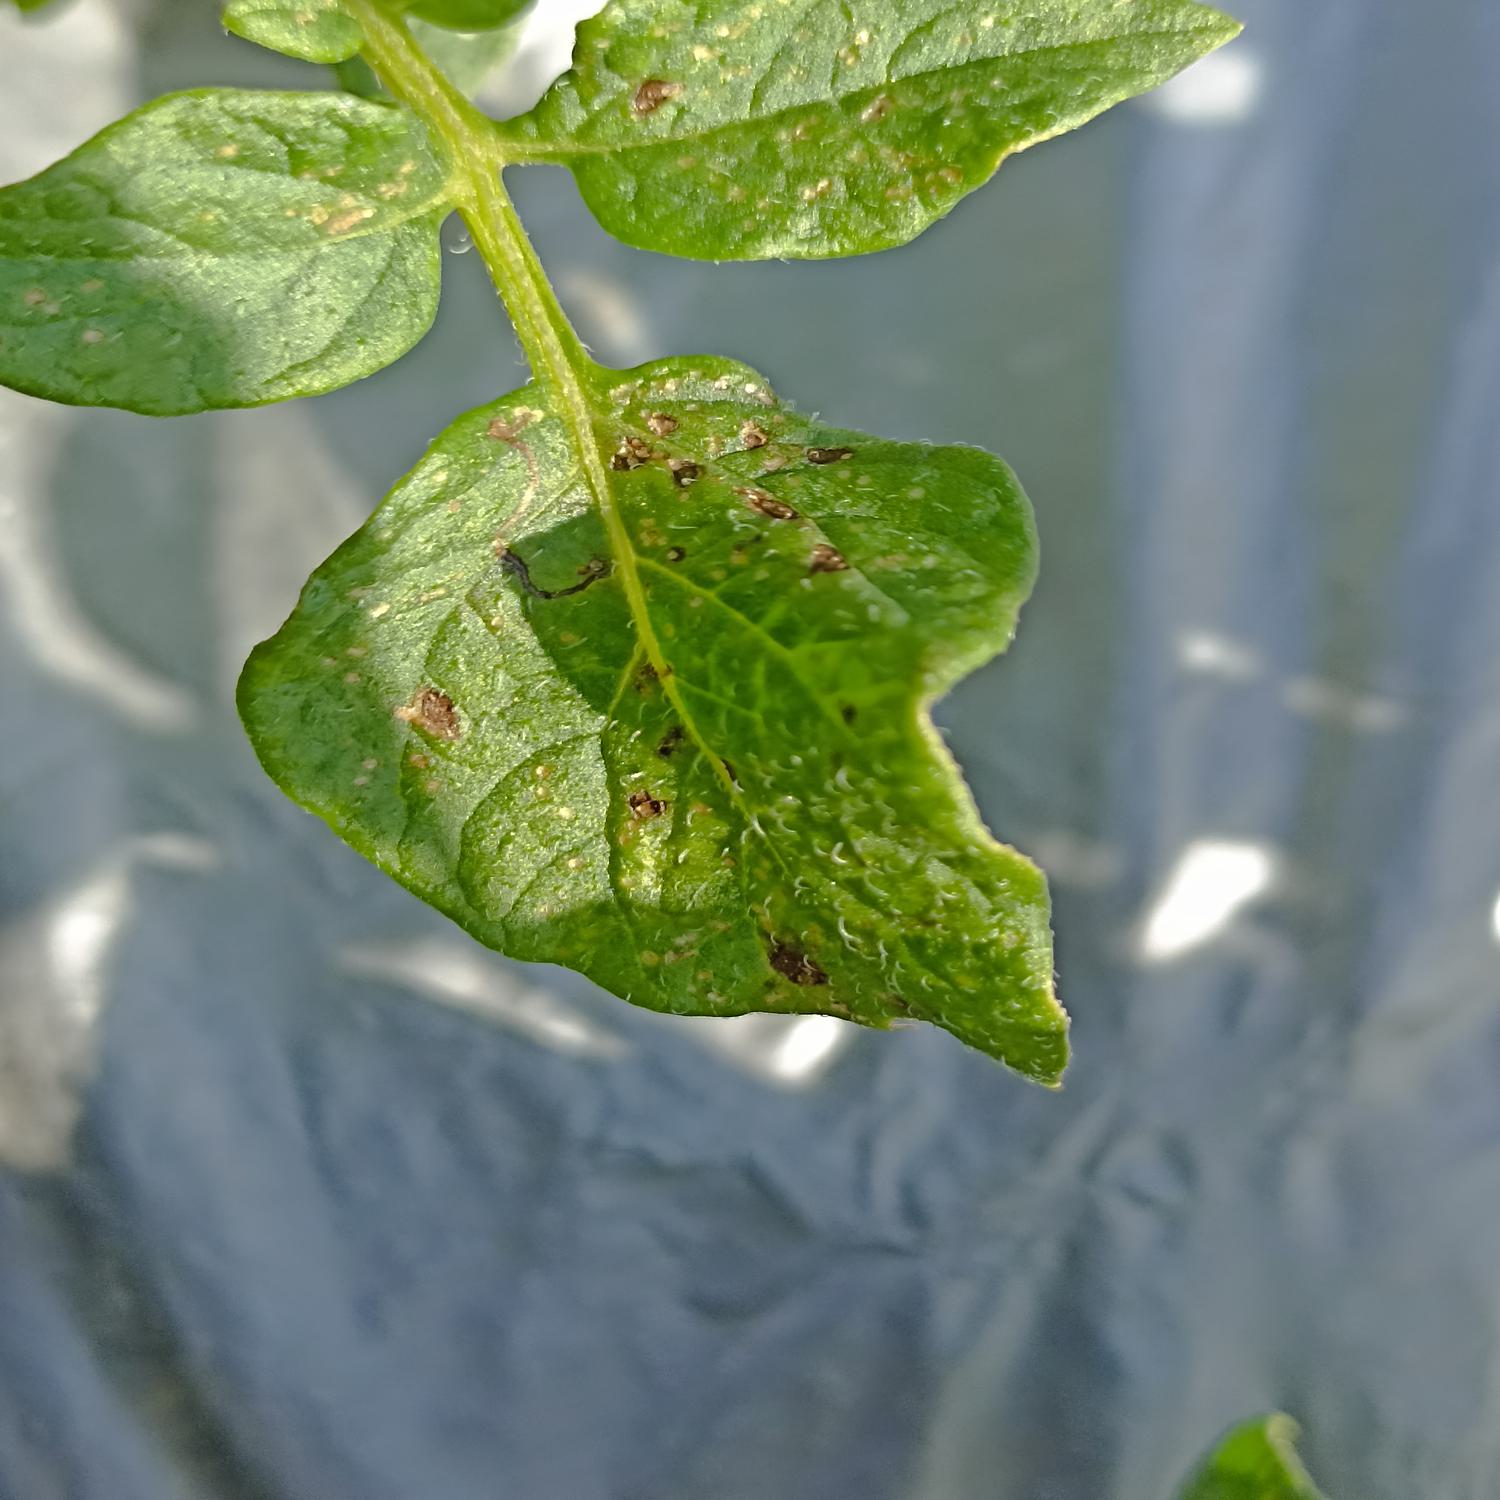
Label: Pest